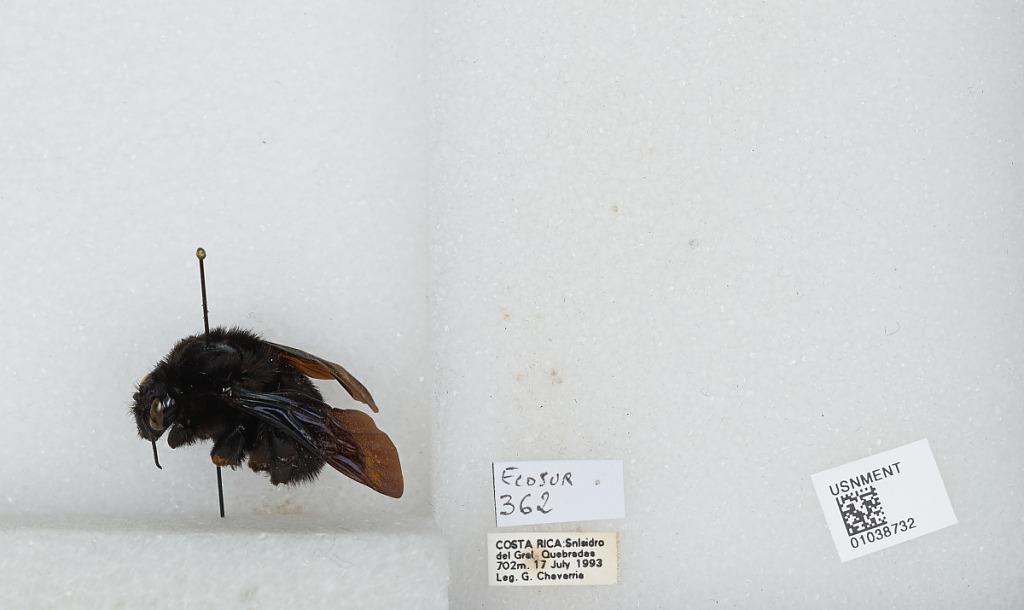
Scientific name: Bombus (Megabombus) pullatus Franklin
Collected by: G. Chavarria
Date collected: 1993-7-17
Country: Costa Rica
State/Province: San Josè
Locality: Quebradas, San Isidro del General